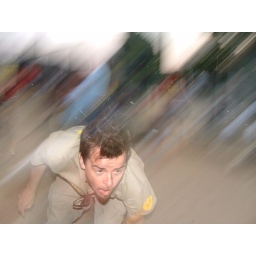
smitty ducks under water balloons